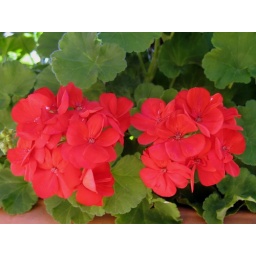
red ger's in the pot